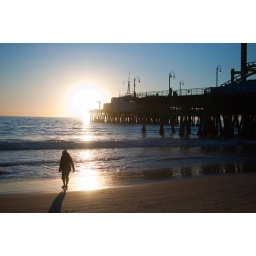
2.10.11B The SunsetA shot taken of a young girl playing in the water during sunset.